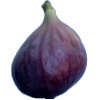
Label: fig